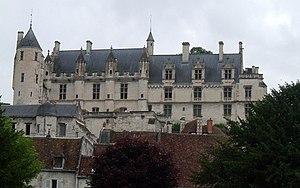
Château de Loches, Loches, FRANCE
Loches est une commune française située dans le département d'Indre-et-Loire, en région Centre-Val de Loire.
Ce tableau présente la liste de tous les monuments historiques classés ou inscrits dans la ville de Loches, Indre-et-Loire, en France.
La cité Royale de Loches est la réunion des monuments phares de la cité historique de Loches, le donjon et le logis royal. Ils sont gérés par le Conseil Général d'Indre-et-Loire. Font également partie de cet ensemble, la collégiale Saint-Ours et le Musée Lansyer, tous deux gérés par la commune de Loches.